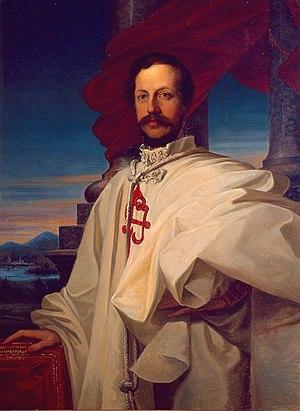
L'histoire du duché de Parme et de Plaisance, un ancien État de la péninsule italienne dont la ville de Parme était la capitale, débute en 1545 et s'achève en 1860.
Le traité de Florence du 28 novembre 1844, est un accord secret établi entre les gouvernements du grand-duché de Toscane, du duché de Modène et Reggio et Charles II de Bourbon-Parme, duc de Lucques et futur duc de Parme et Plaisance.
Charles-Louis de Bourbon, prince de Bourbon-Parme et infant d'Espagne, né le 22 décembre 1799 à Madrid et mort le 16 avril 1883 à Nice, est le fils aîné de Louis de Bourbon, prince héritier de Parme, et de l'infante Marie-Louise d'Espagne ; il fut successivement roi d'Étrurie de 1803 à 1807 sous le nom de Charles-Louis, duc de Lucques de 1824 à 1847, duc de Parme sous le nom de Charles-Louis puis de Charles II de décembre 1847 à mars 1849, date de son abdication.